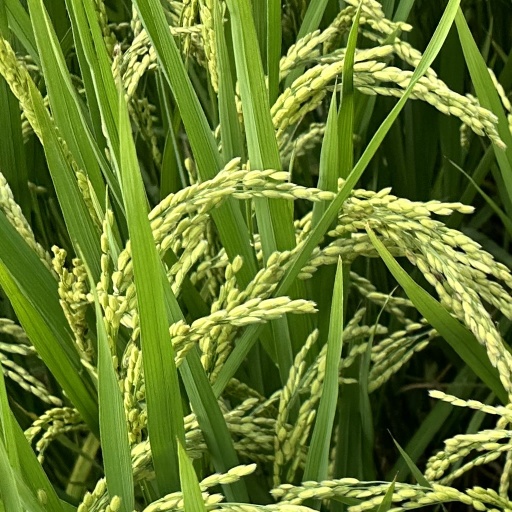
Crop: rice